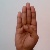
The image shows a hand gesture representing the letter 'B' in Indian Sign Language.